William De Morgan

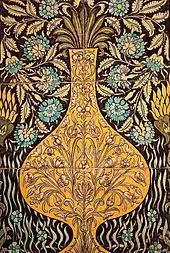
William De Morgan (c. 1890), Sands Ends Pottery: tiles inspired by Middle East examples

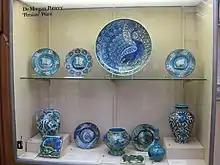
Persian ware display at the Birmingham Museum and Art Gallery

De Morgan was particularly drawn to Eastern tiles. Around 1873–1874, he made a striking breakthrough by rediscovering the technique of lustreware (marked by a reflective, metallic surface) found in Hispano-Moresque pottery and Italian maiolica. Nor was his interest in the East limited to glazing techniques, but it permeated his notions of design and colour as well. As early as 1875, he began to work in earnest with a "Persian" palette: dark blue, turquoise, manganese purple, green, Indian red, and lemon yellow. Study of the motifs of what he referred to as "Persian" ware (and what we know today as 15th and 16th-century İznik ware), profoundly influenced his unmistakable style, in which fantastic creatures entwined with rhythmic geometric motifs float under luminous glazes.